2019–20 Exeter City F.C. season

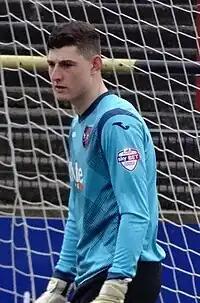
James Hamon was one of eight to depart in pre-season.

The 2018–19 was Matt Taylor's first season as Exeter City manager, having taken over from Paul Tisdale in the summer of 2018. Exeter finished the season in 9th place, one point outside the play-offs, and was knocked out of all domestic cups in the early stages.